Salazar v. Ramah Navajo Chapter

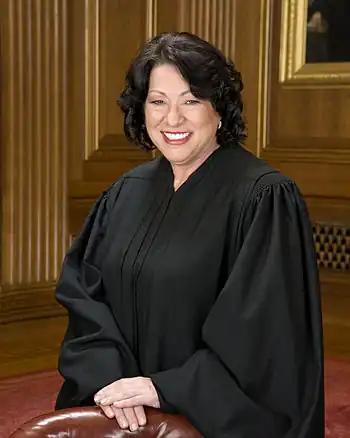
Justice Sonia Sotomayor, author of the majority opinion

Justice Sonia Sotomayor delivered the opinion of the Court. Sotomayor first noted that this was not a case of first impression, and that the court had ruled on a similar issue only seven years previously. Sotomayor stated that "Cherokee Nation of Okla. v. Leavitt" held that when the government makes a contractual promise to pay in return for services, the government is bound to pay for those services. This was a long-standing principle of contract law, dating back to "Ferris", and the "principle safeguards both the expectations of Government contractors and the long-term fiscal interests of the United States." If the appropriation exceeds the amount of the individual contract, then the government is bound to honor the contract. Sotomayor stated that although the situation that Congress placed the BIA in is frustrating, but it is an issue for Congress to resolve. The Court affirmed the decision of the Tenth Circuit Court. Justices Antonin Scalia, Anthony Kennedy, Clarence Thomas, and Elena Kagan joined Justice Sotomayor's opinion.